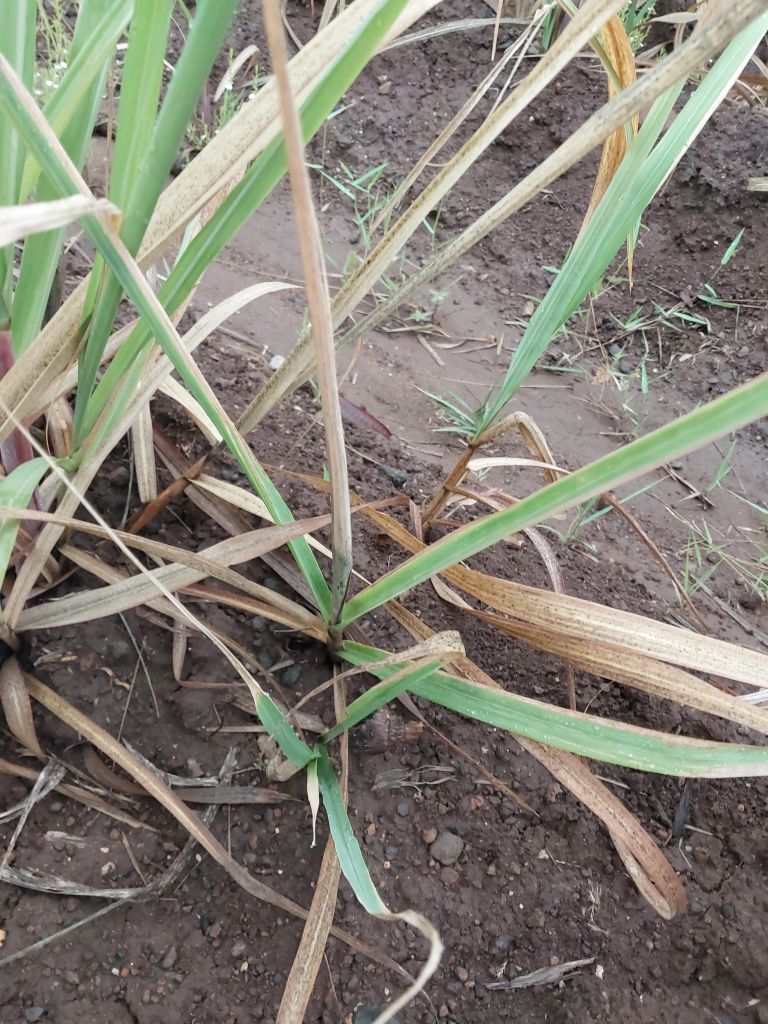
Label: Smut